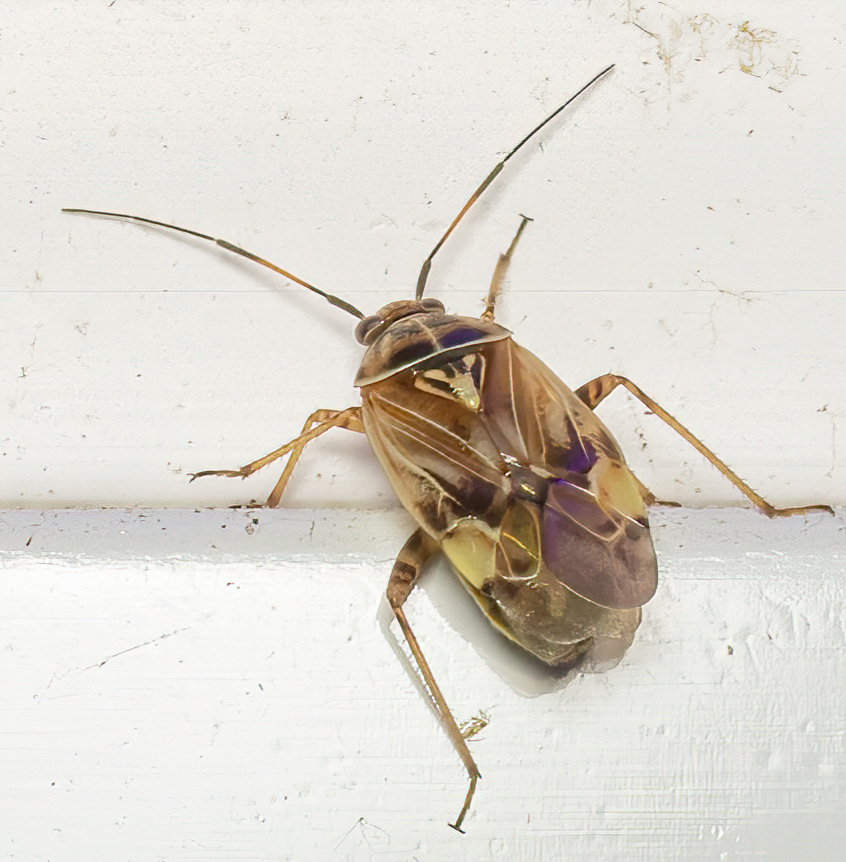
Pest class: lygus_bug